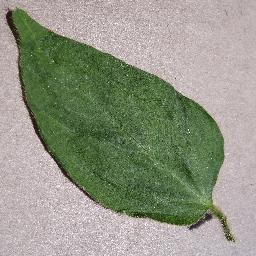
Label: Soybean___healthy